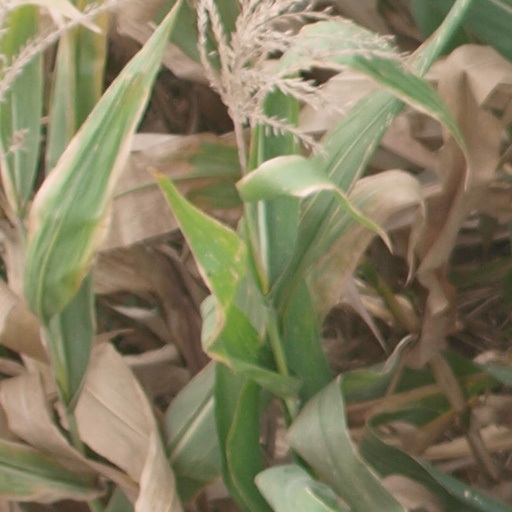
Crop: maize; corn